César (film)

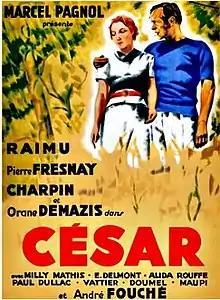
1936 French poster showing Fanny and Marius

César is a 1936 French romantic drama film written and directed by Marcel Pagnol and starring Raimu, Pierre Fresnay, Fernand Charpin, Orane Demazis, and André Fouché. It is the final film in Pagnol's Marseille Trilogy, which began with "Marius" (1931) and continued with "Fanny" (1932). Unlike the other two films in the trilogy, "César" was not based on a play by Pagnol, but was written directly as a film script. In 1946, Pagnol adapted the script for the film as a stage play.